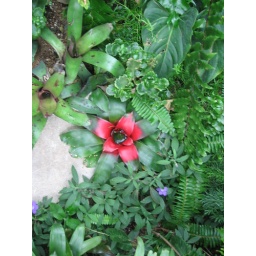
red flower in sea of green